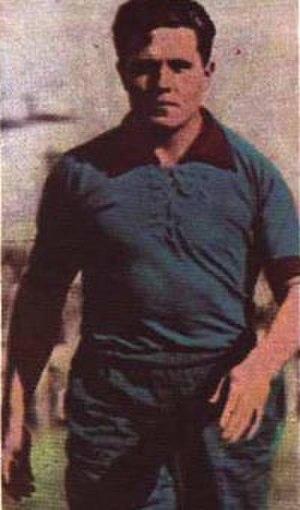
Bernabé Ferreyra, né le 12 février 1909 à Rufino et mort le 22 mai 1972, est un footballeur argentin des années 1930.